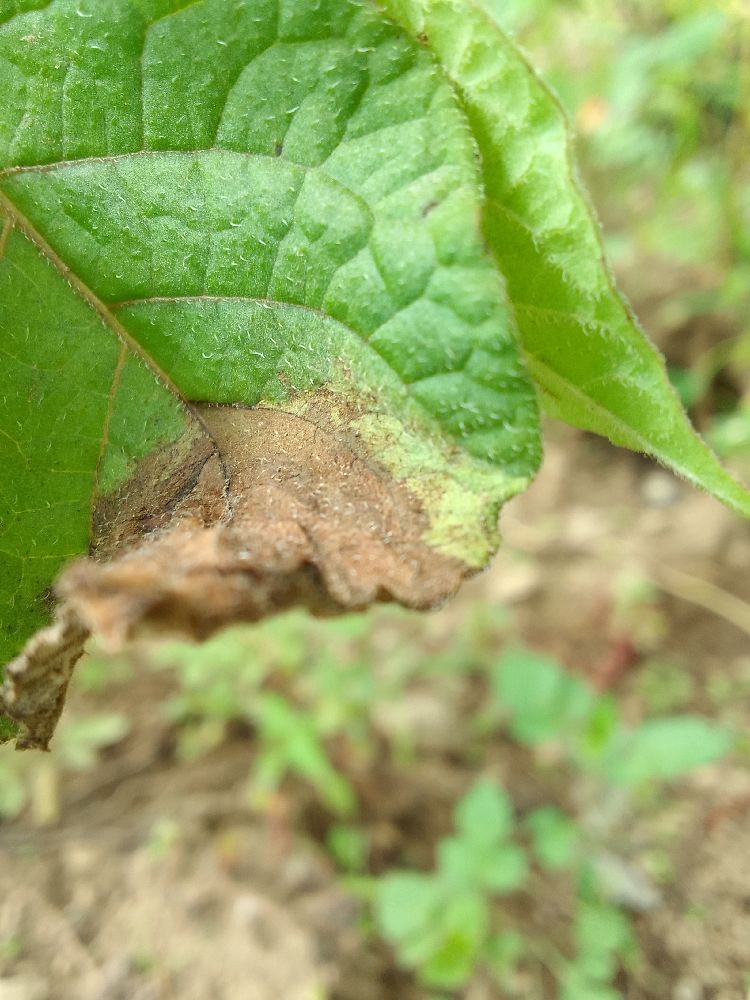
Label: Late blight